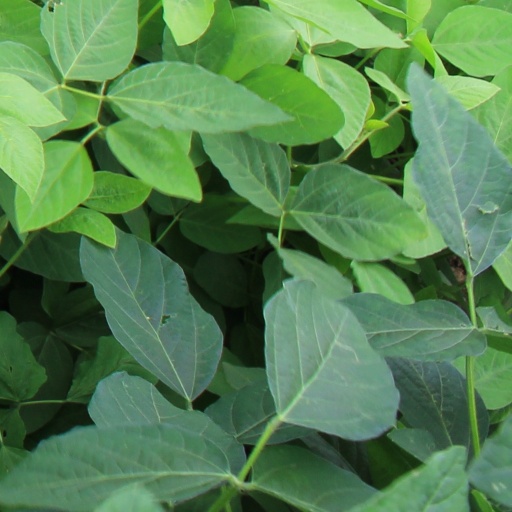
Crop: soybean